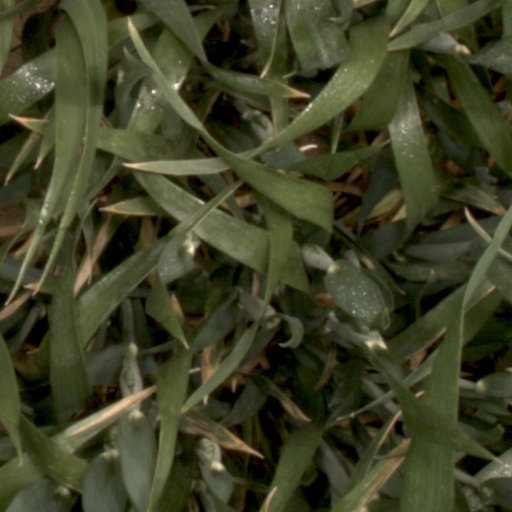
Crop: wheat